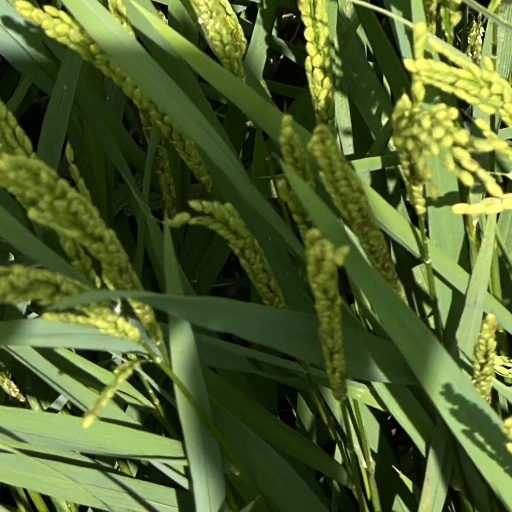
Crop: rice